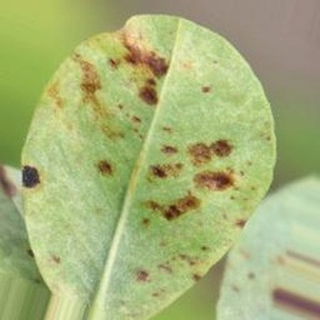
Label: groundnut_rust